Political positions of Ted Cruz

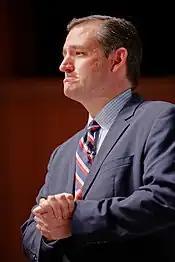
Cruz speaking at the May 2015 Citizens United Freedom Summit

As a member of the Republican Party, Ted Cruz is a United States Senator representing the state of Texas, and was a 2016 candidate for US President.